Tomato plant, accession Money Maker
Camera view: vertical (180 deg); turntable rotation: 330 degrees
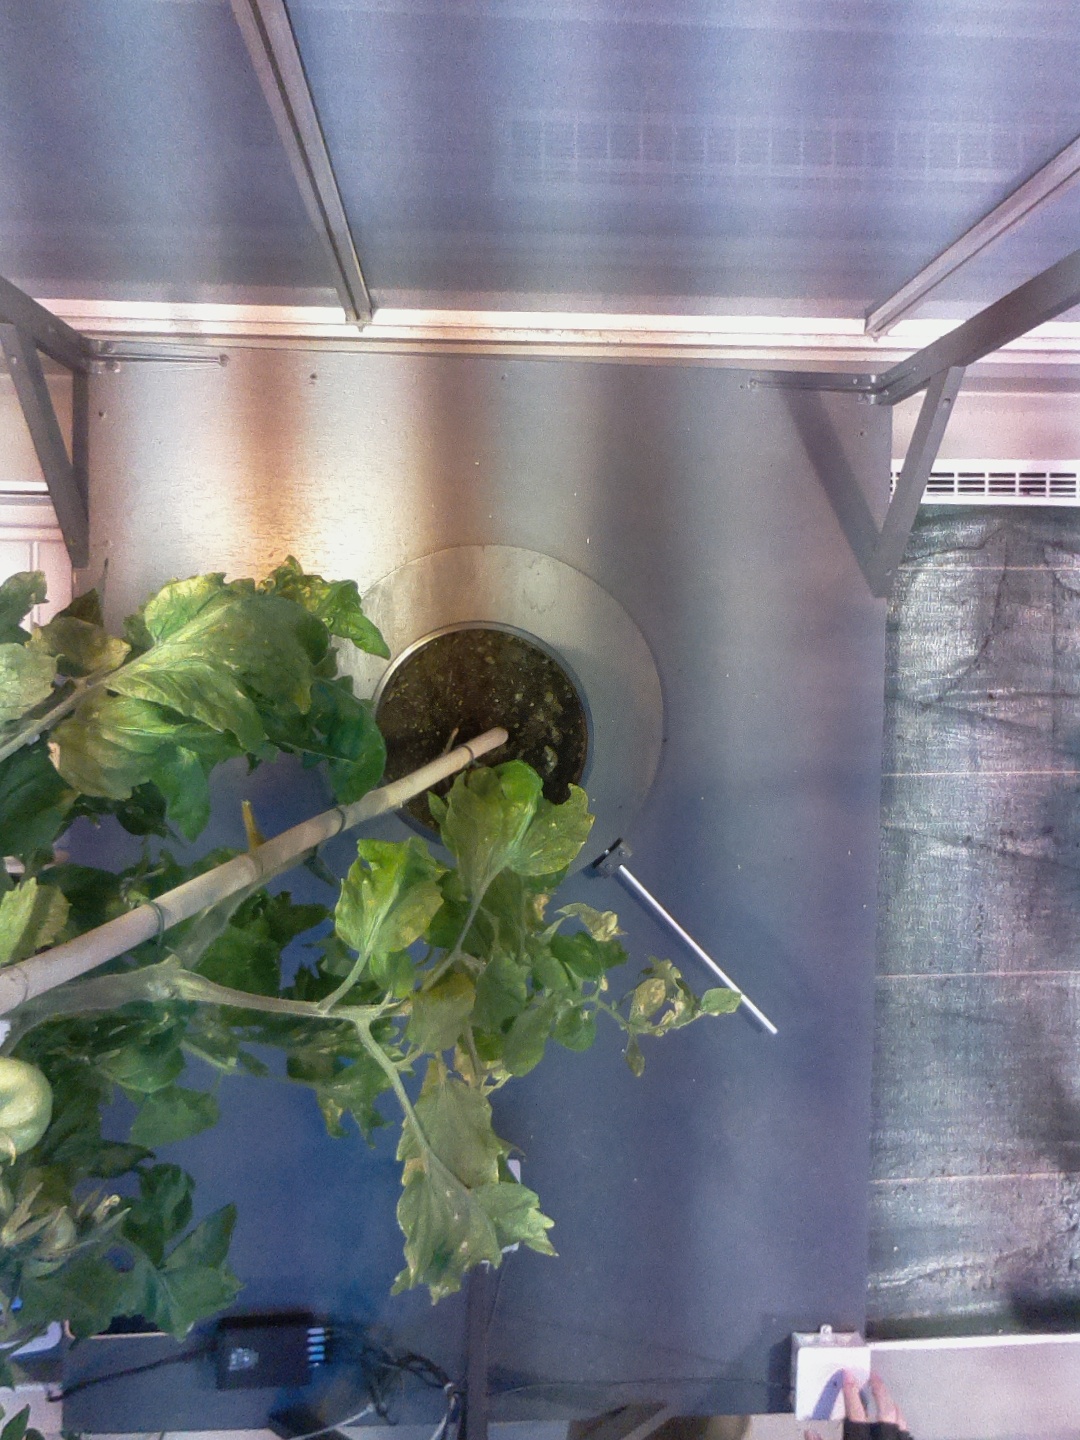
BBCH growth stage 73: 30%-40% of final fruit size